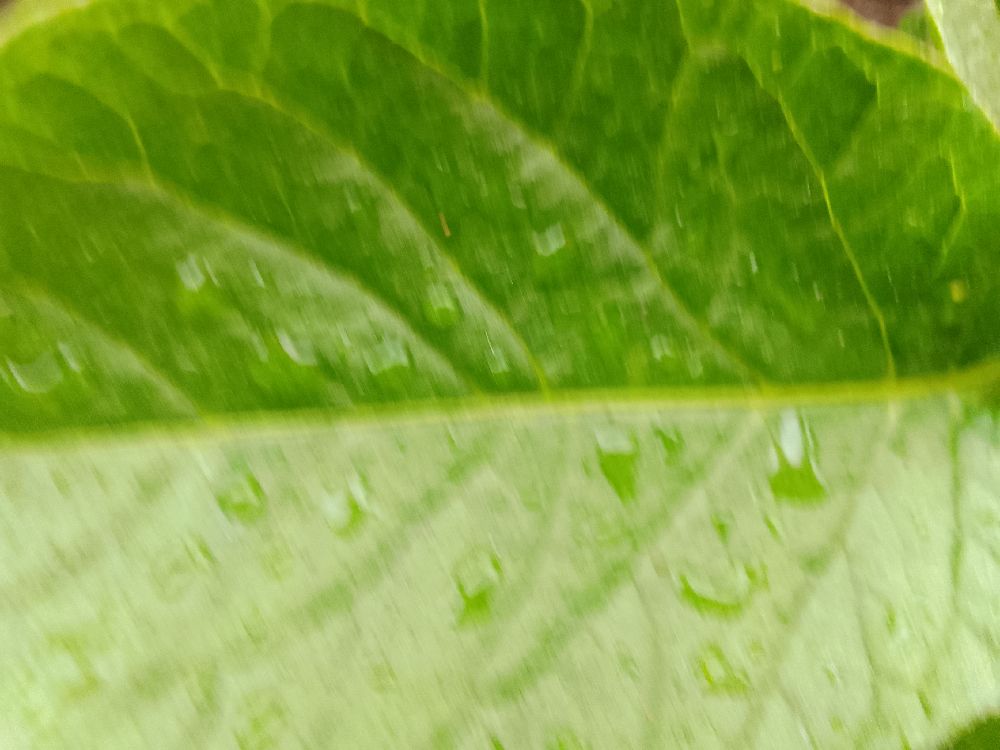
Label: Healthy